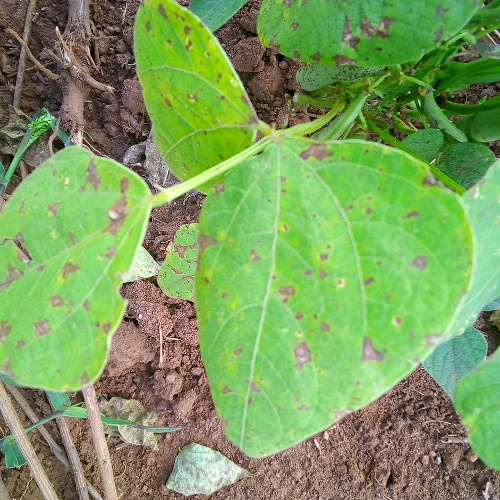
Leaf condition: angular_leaf_spot